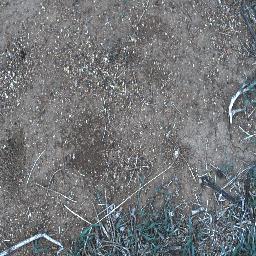
Label: negative